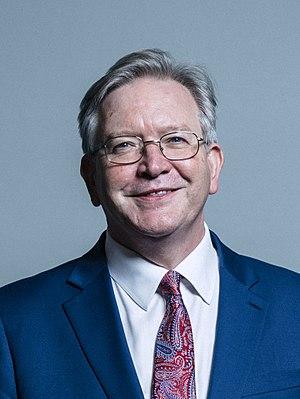
Peter Christopher Dowd MP est un homme politique britannique du parti travailliste. Il a été élu député pour Bootle depuis mai 2015.
Le secrétaire en chef du Trésor de l'ombre est, dans le système parlementaire britannique, membre du cabinet fantôme qui est responsable de l'observation du Trésor de Sa Majesté.